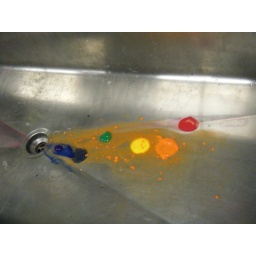
Coloured paint draining in water sink 12